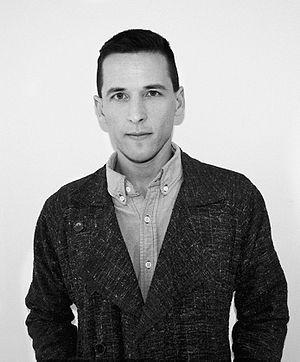
Justin Kelly est un réalisateur, scénariste, monteur et producteur américain, né à Los Angeles en Californie.